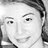
Emotion: happy